Kaolin clotting time

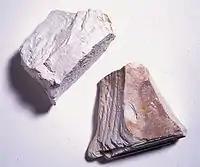
Kaolin

The test combines a test plasma with kaolin, and after a brief pre-incubation and the addition of calcium chloride, the time to clot (in seconds) is measured. Mixes of patient plasma with normal plasma are recommended for testing.